Connor Walsh (character)

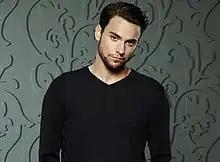
Jack Falahee in a promotional still of Walsh.

Connor Morgan Walsh is a fictional character created in 2014 by Peter Nowalk. He was developed for ABC's legal drama series "How to Get Away with Murder". Portrayed by Jack Falahee, he is one of the series' main characters. Walsh is a Philadelphia-based law student, who works as an intern for the law firm of Annalise Keating (Viola Davis) as one of the "Keating Five".